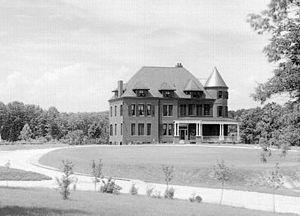
Number One Observatory Circle est la résidence officielle du vice-président des États-Unis d'Amérique.